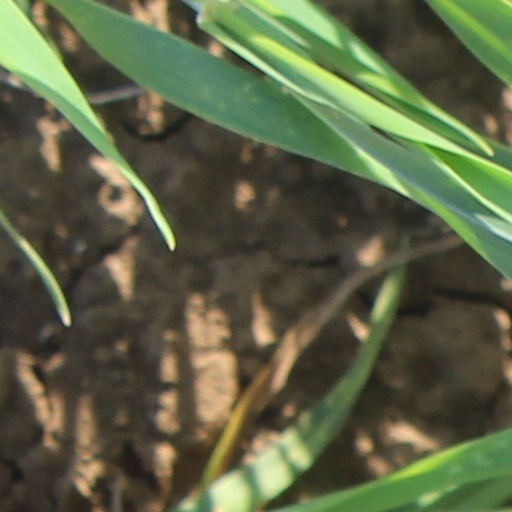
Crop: wheat